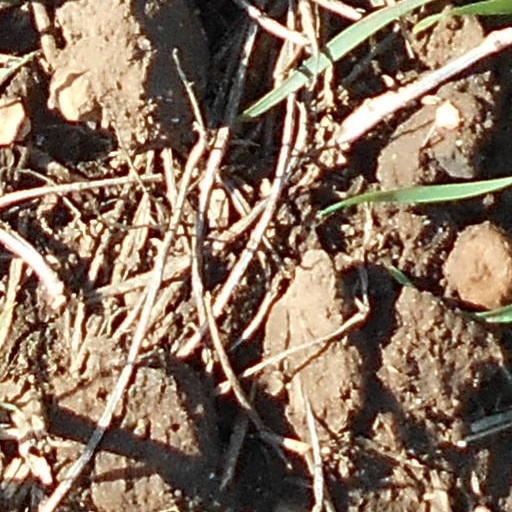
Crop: wheat